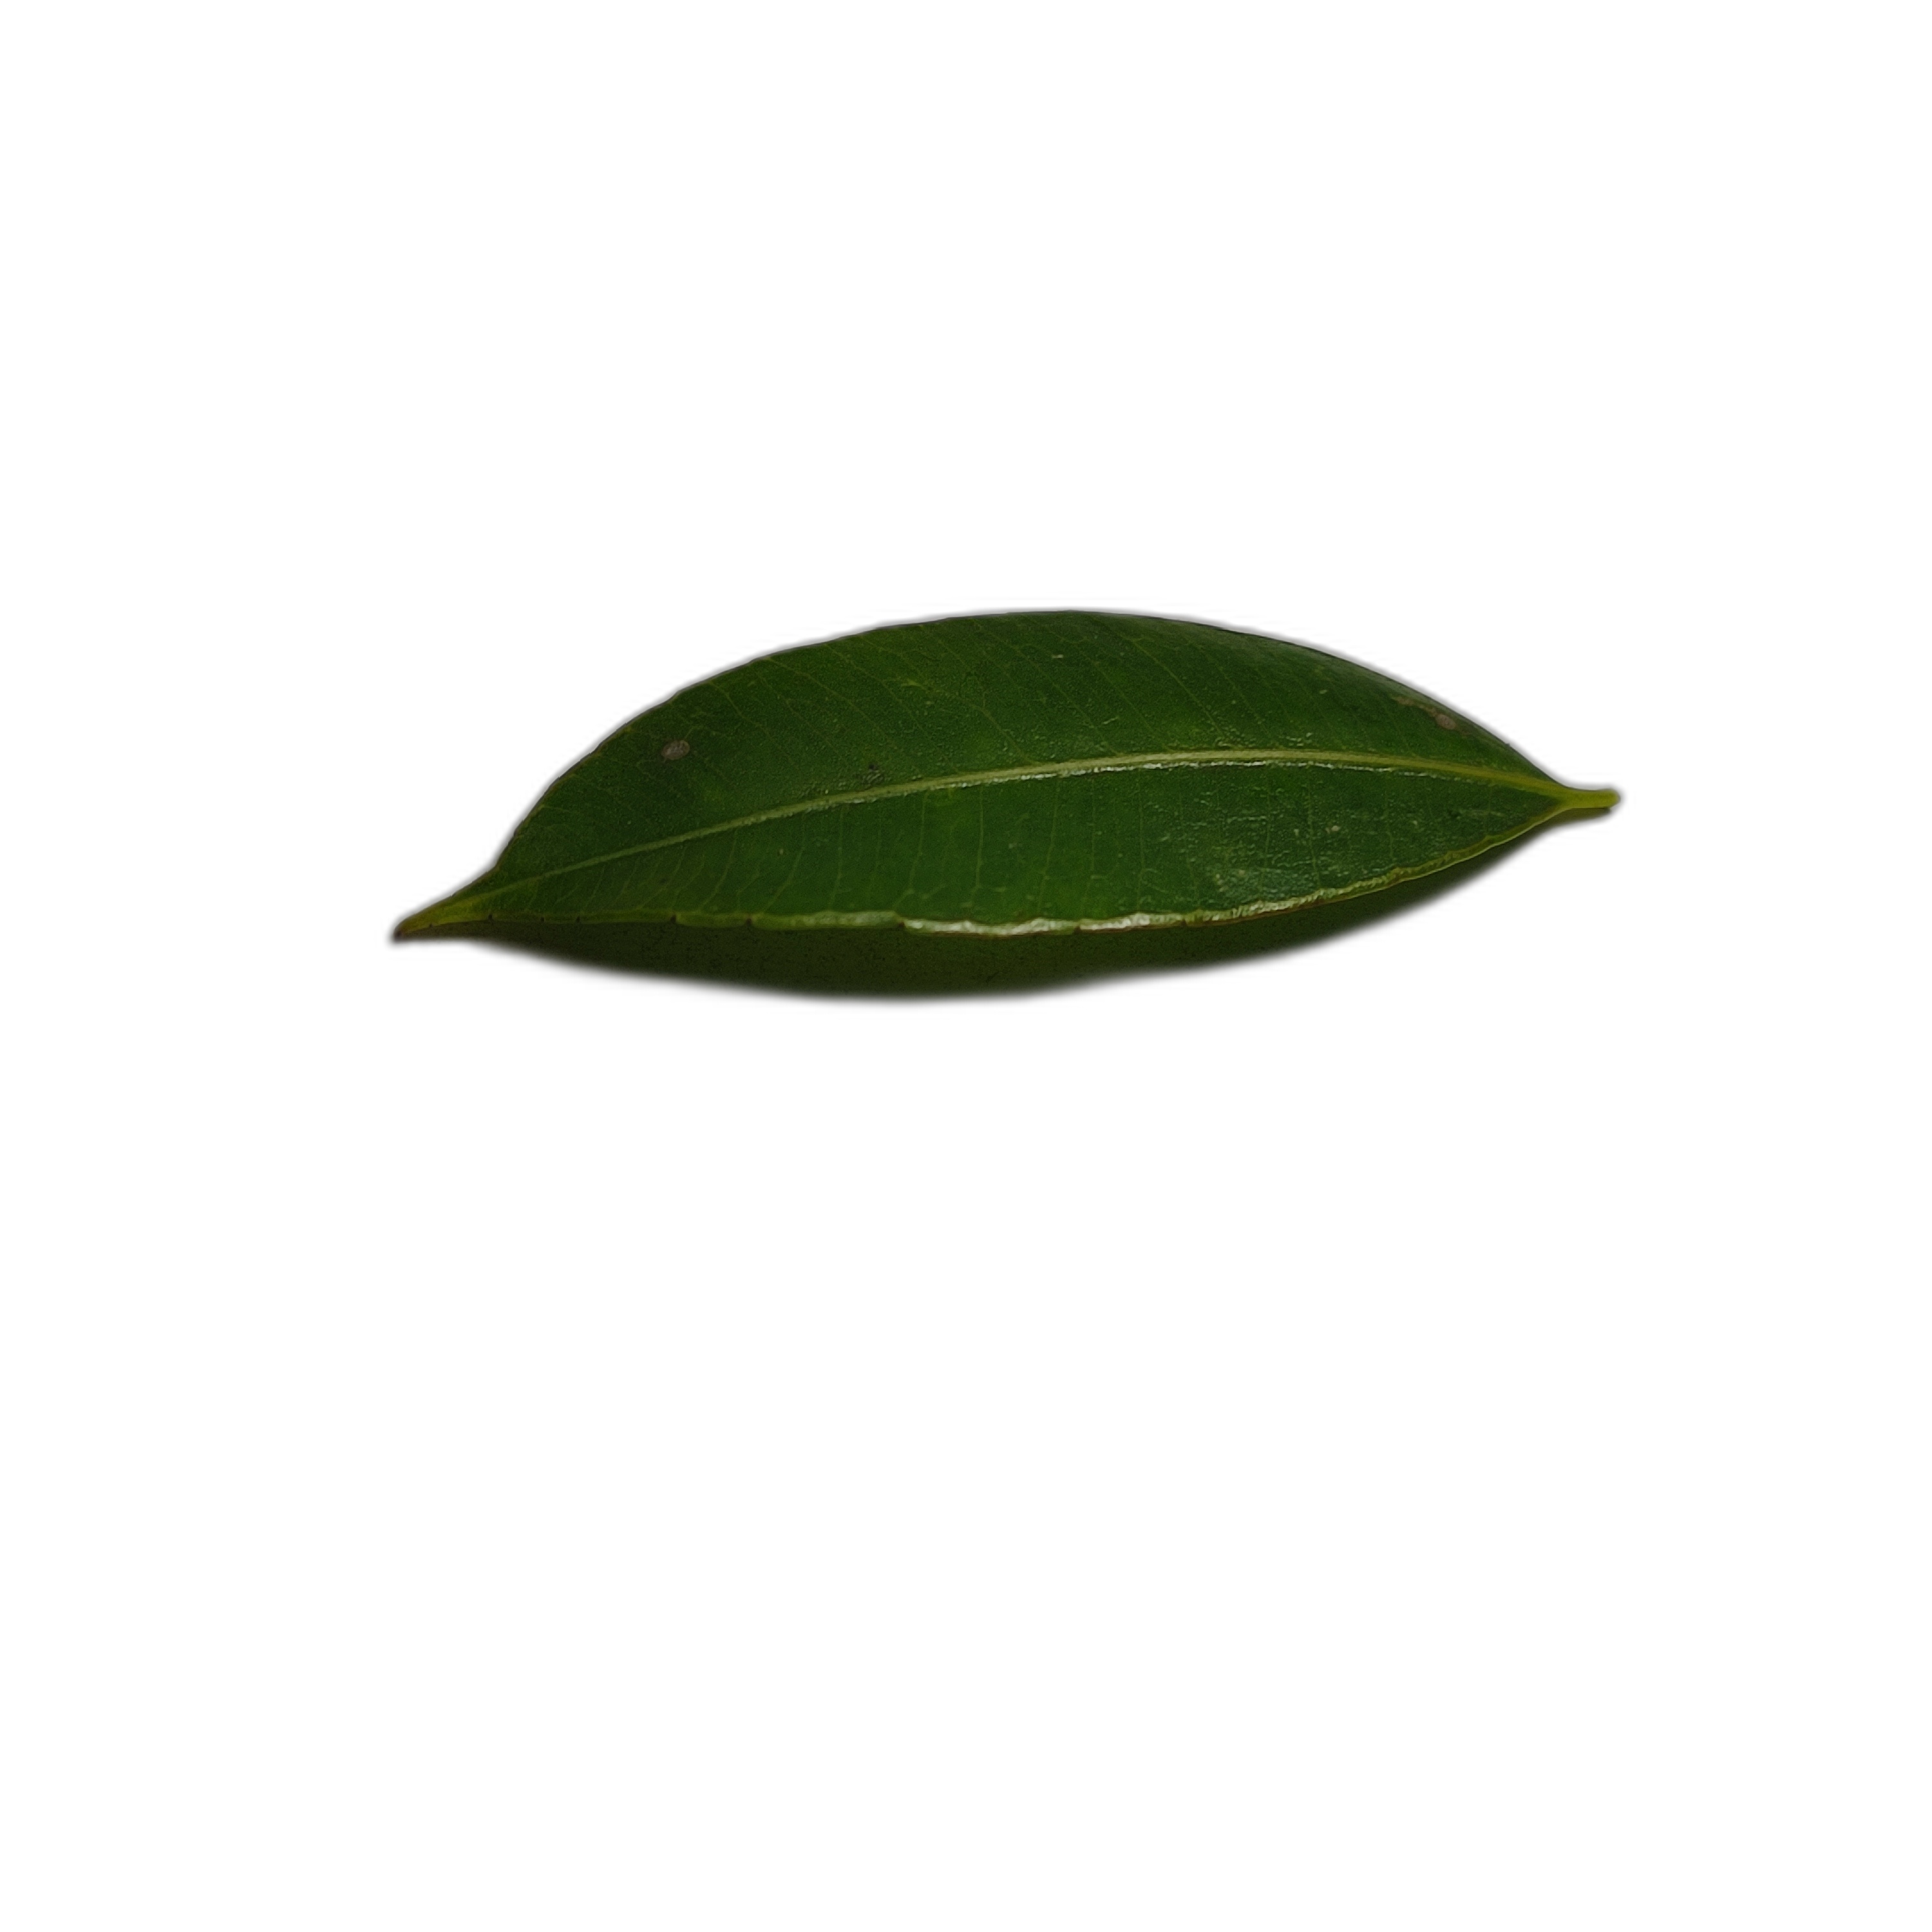
Label: healthy